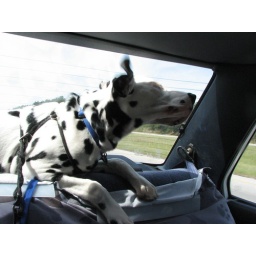
Romeo in his favorite perch in the car - the back window - on the way to the lake. 5/27/07 6 1/2 months old